1988–1994 British broadcasting voice restrictions

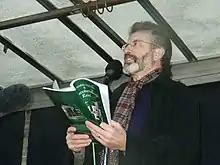
Gerry Adams, Sinn Féin president (seen here in 2001) – one of the people affected by the restrictions enacted in 1988.

From October 1988 to September 1994 the British government banned broadcasts of the voices of representatives from Sinn Féin and several Irish republican and loyalist groups on television and radio in the United Kingdom (UK). The restrictions, announced by the Home Secretary, Douglas Hurd, on 19 October 1988, covered eleven organisations based in Northern Ireland. The ban followed a heightened period of violence in the course of the Troubles (1960s to 1990s), and reflected the UK government's belief in a need to prevent Sinn Féin from using the media for political advantage.